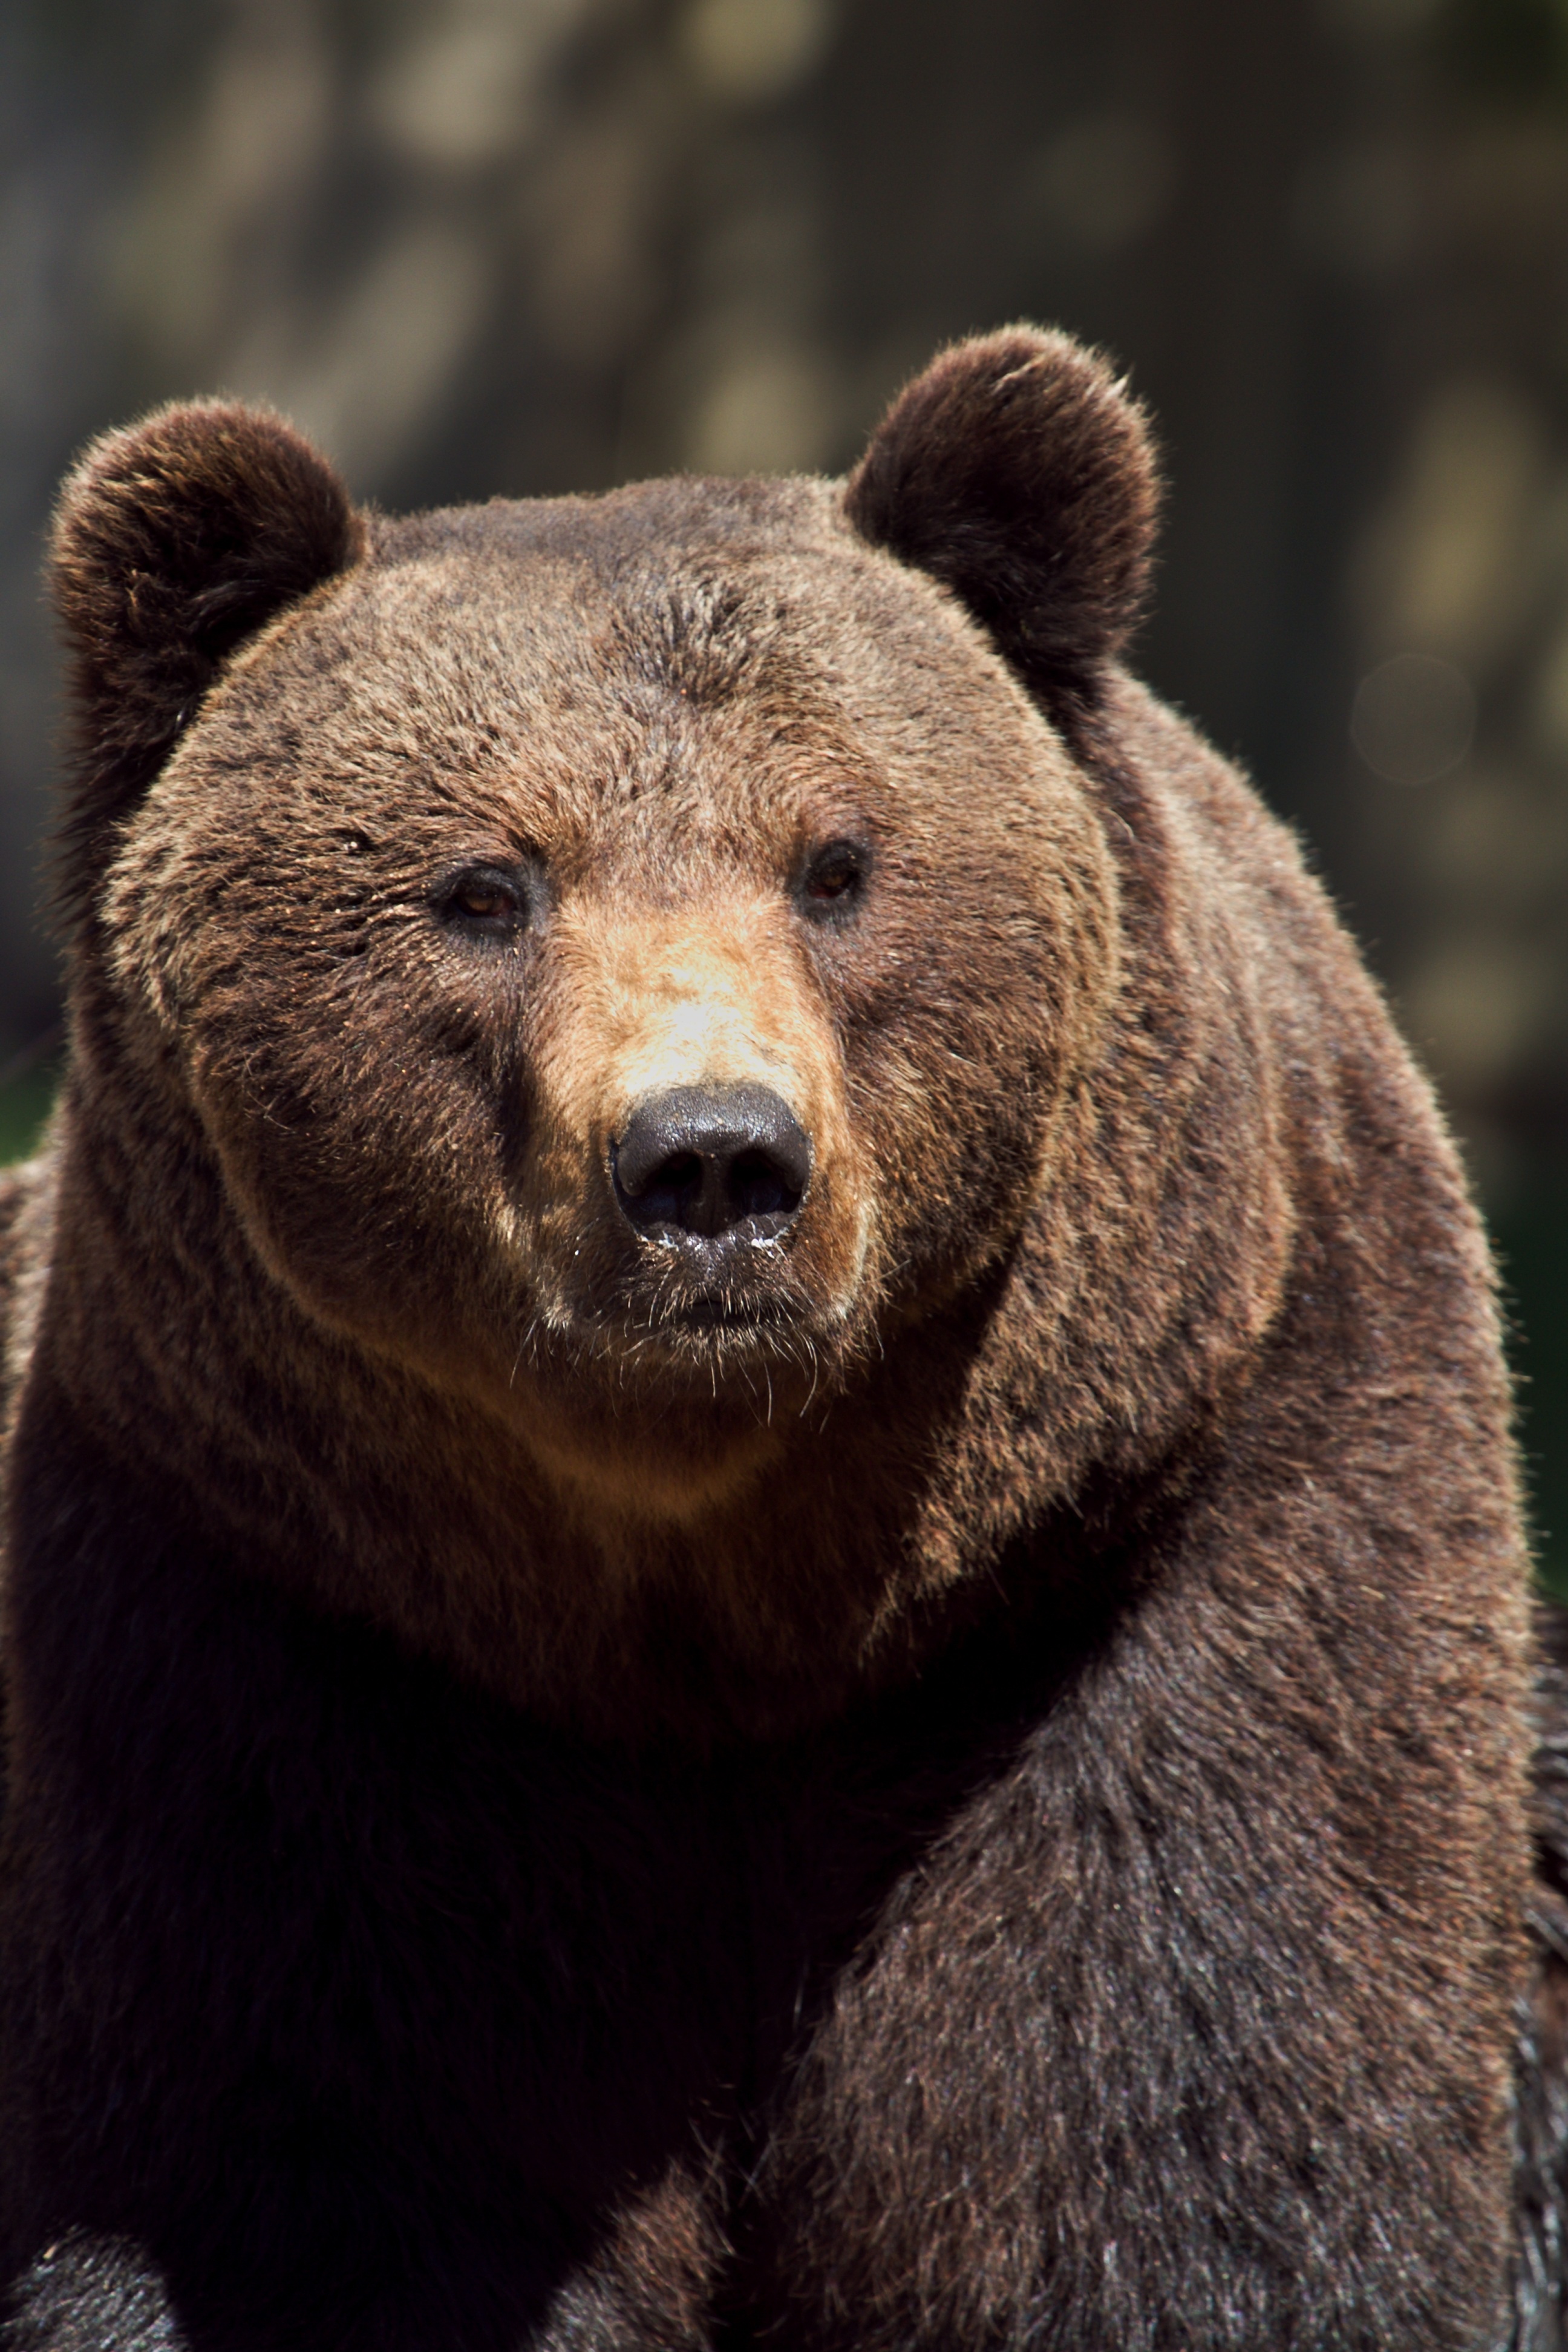
nature, wilderness, animal, bear, wildlife, grizzly, zoo, fur, park, mammal, predator, fauna, brown bear, wild animal, face, whiskers, snout, head, vertebrate, switzerland, strong, animal world, dangerous, jura, grizzly bear, vallorbe